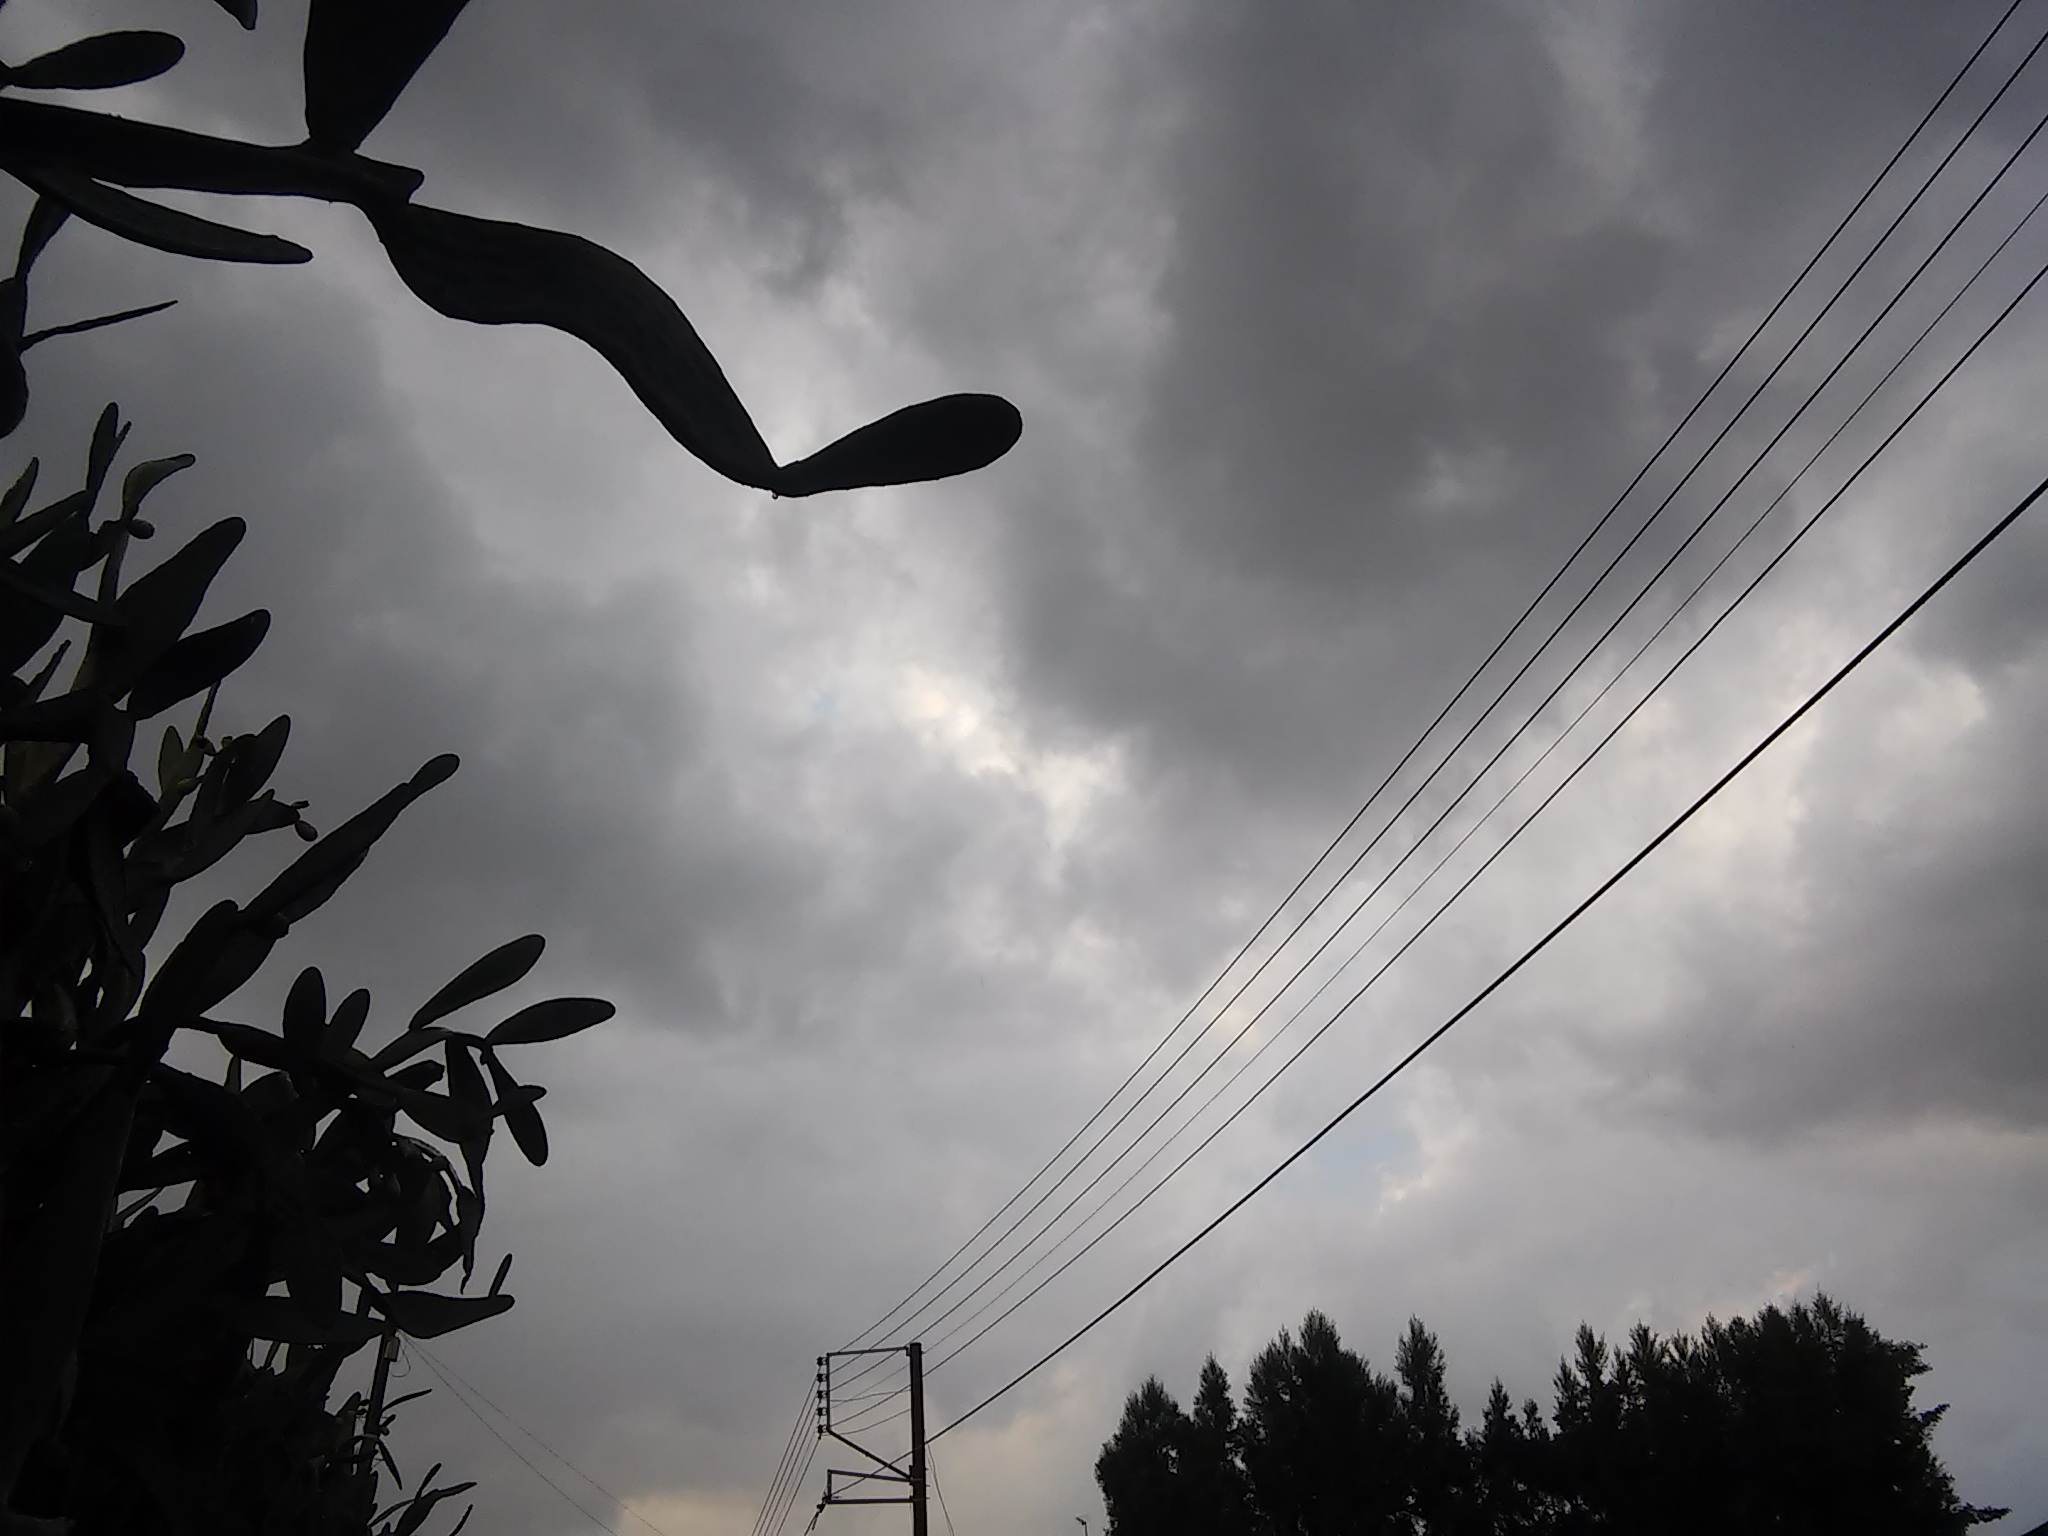
light, cloud, sky, wind, line, weather, street light, lighting, light fixture, meteorological phenomenon, atmosphere of earth